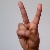
The image shows a hand gesture representing the letter 'V' in Indian Sign Language.